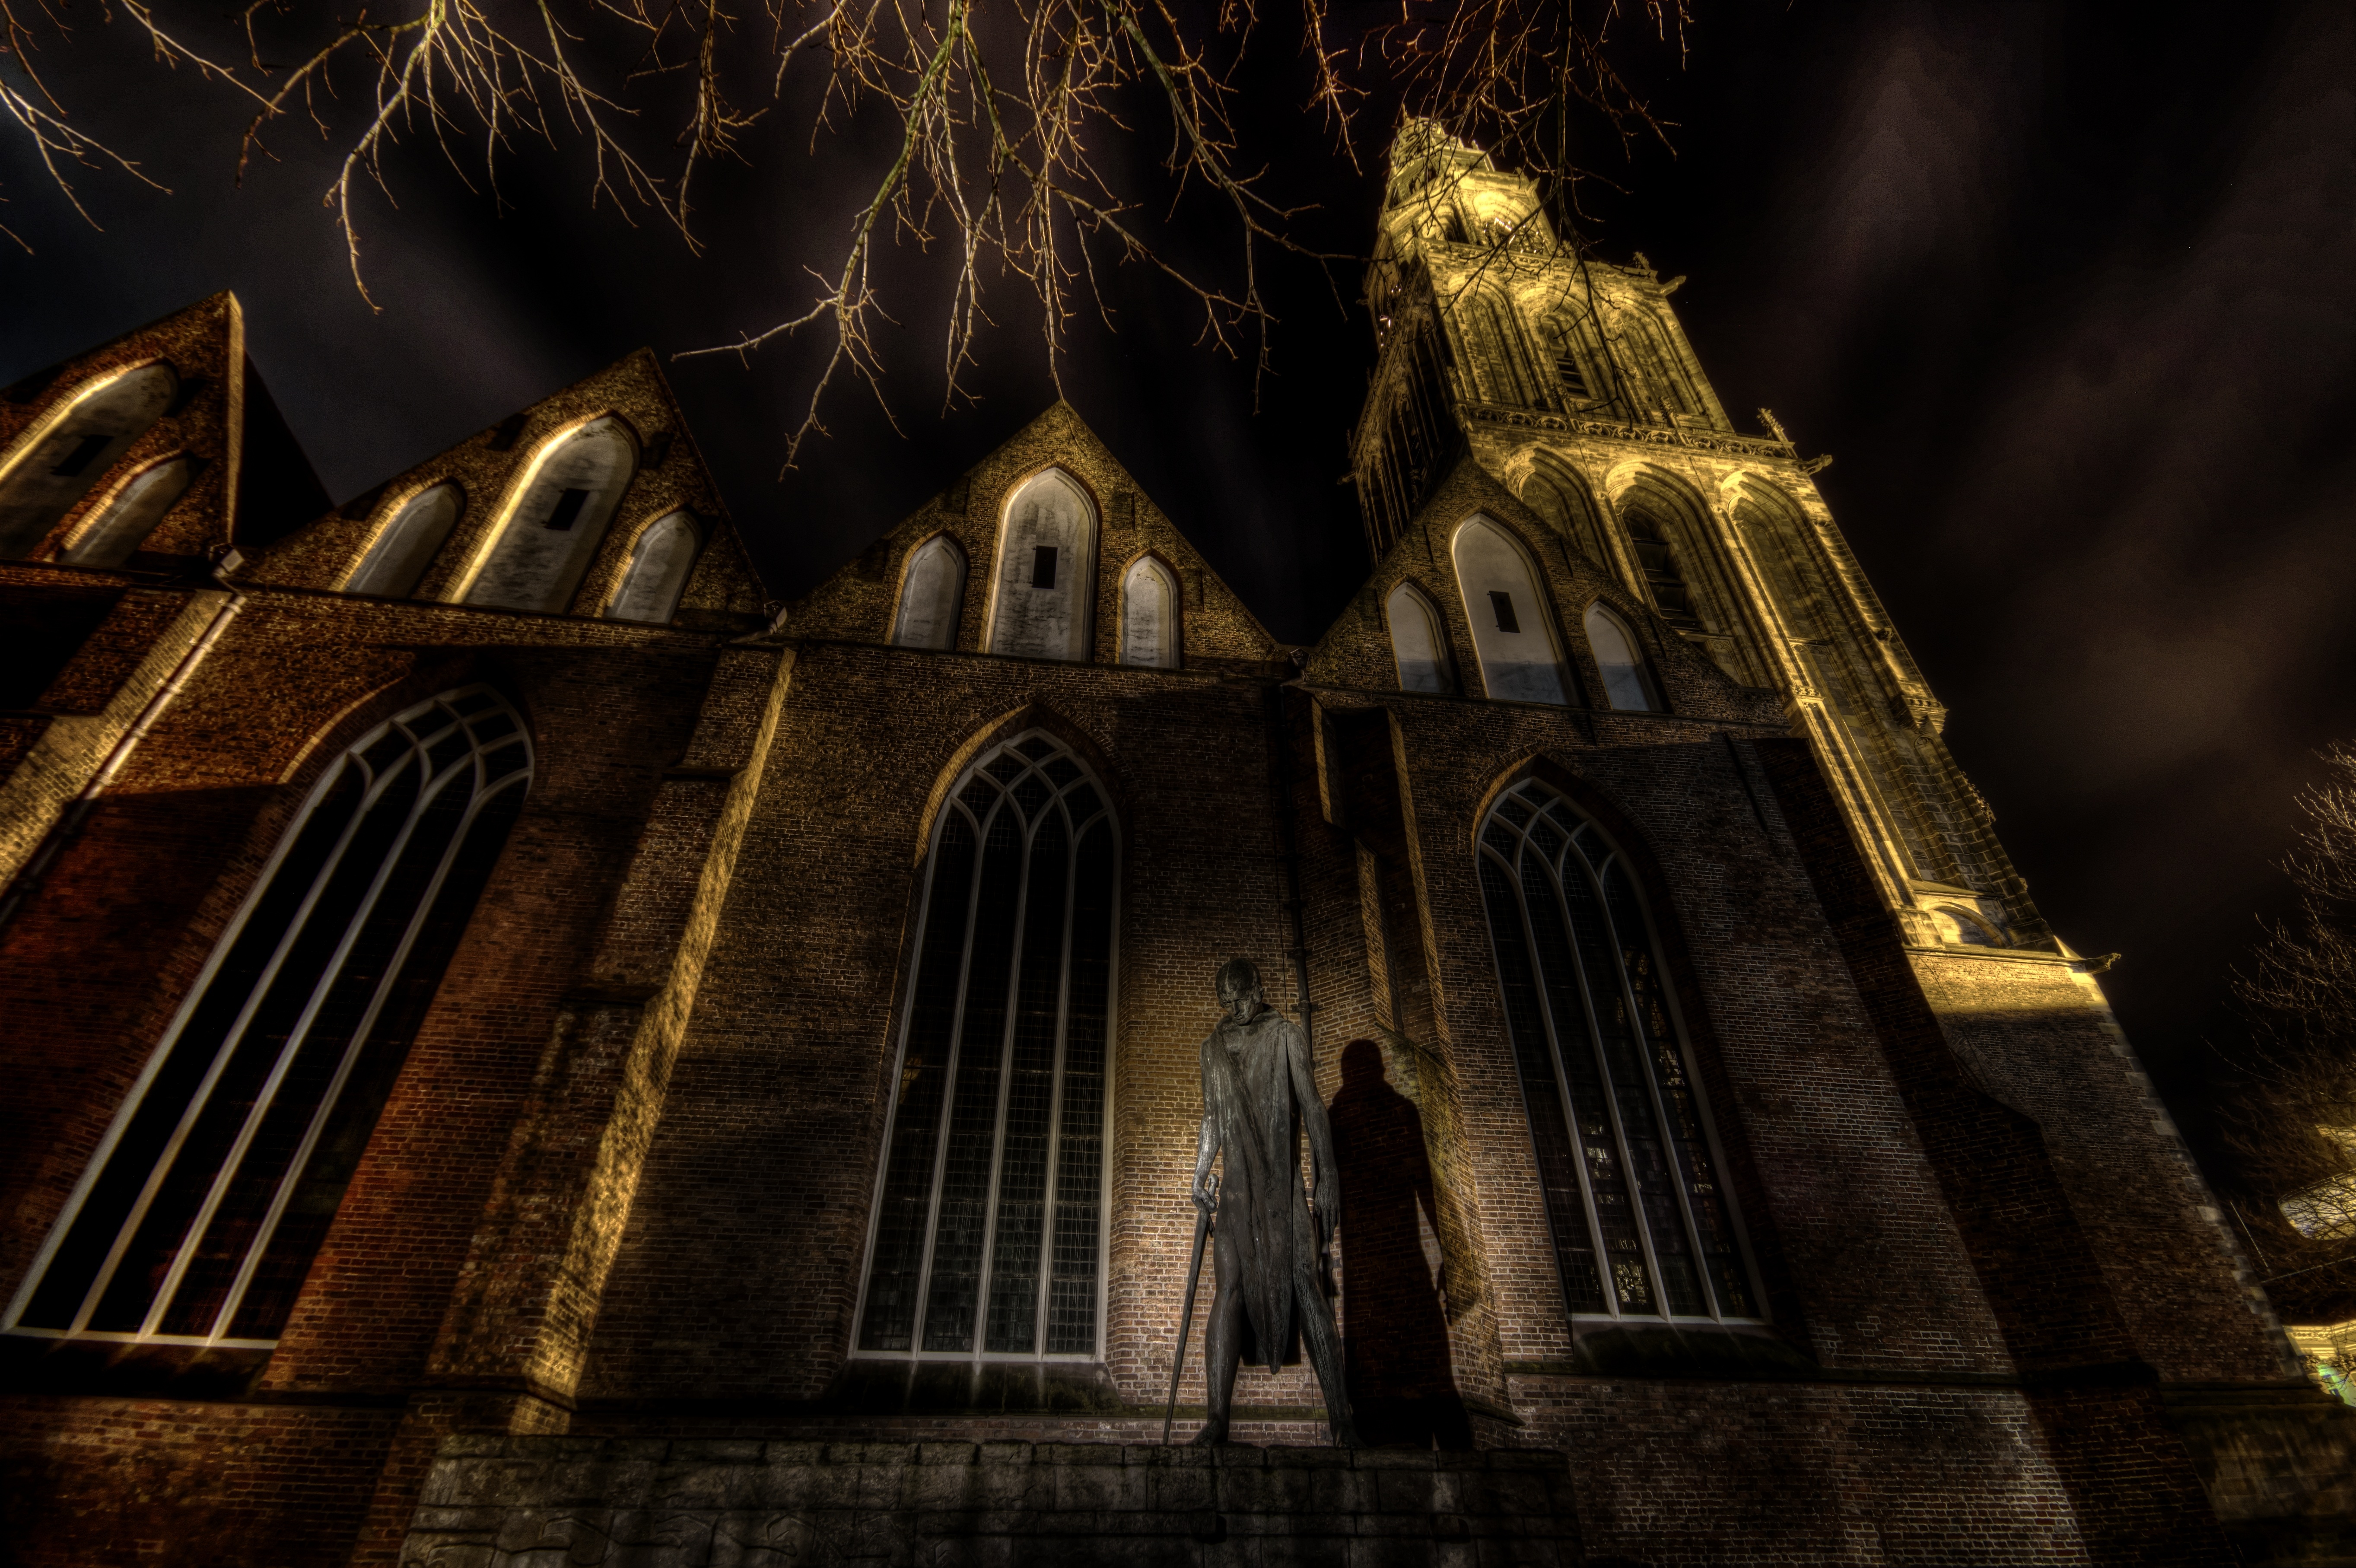
light, architecture, night, sunlight, statue, religion, darkness, church, cathedral, historic, place of worship, hdr, temple, symmetry, history, screenshot, computer wallpaper